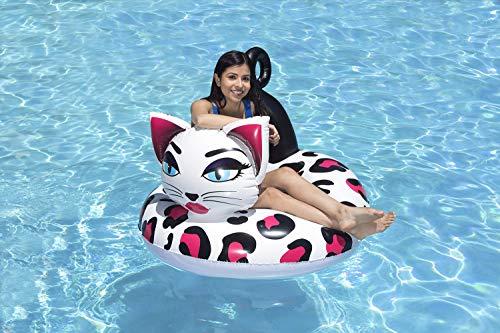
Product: Poolmaster 48-Inch Swimming Pool Tube Float, Kitty
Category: Toys & Games | Sports & Outdoor Play | Pools & Water Toys | Pool Toys | Swim Rings
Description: Large-profile cat inner tube for on-the-water lounging.
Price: $21.92
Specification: ProductDimensions:42x42x12inches|ItemWeight:1.8pounds|ShippingWeight:1.8pounds(Viewshippingratesandpolicies)|DomesticShipping:ItemcanbeshippedwithinU.S.|InternationalShipping:ThisitemcanbeshippedtoselectcountriesoutsideoftheU.S.LearnMore|ASIN:B078KGCT23|Itemmodelnumber:87156|Manufacturerrecommendedage:8yearsandup